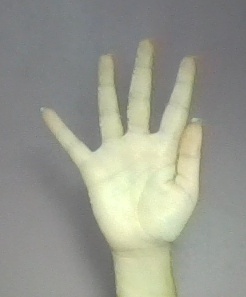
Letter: sheen